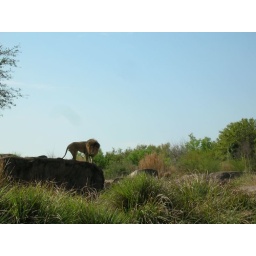
A male lion paces on a rock near the safari road.